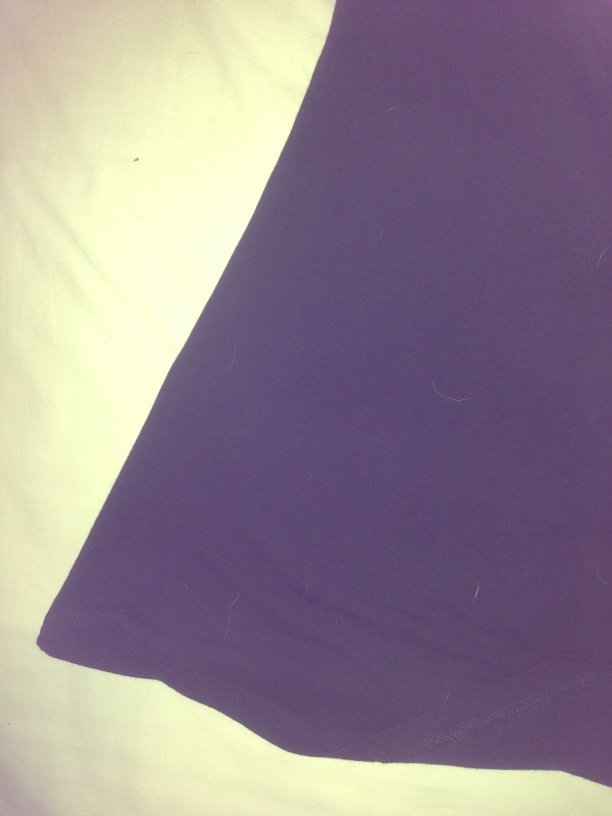Question: What color is this top?
Answer: purple